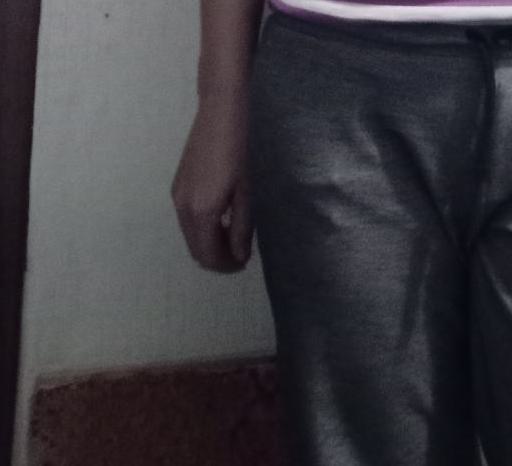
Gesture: no_gesture